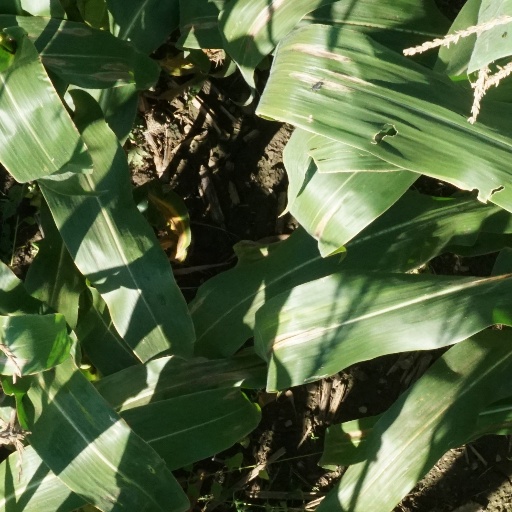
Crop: maize; corn